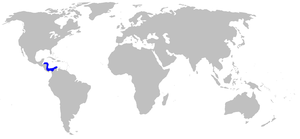
Scyliorhinus hesperius est une espèce de requins.